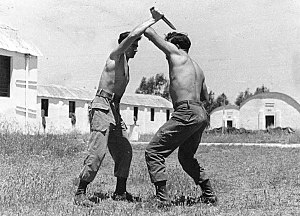
Krav Maga
Lektion i Krav Maga for faldskærmstropper i Israel, 1955.
"Krav Maga betyder ""kontakt kamp"".